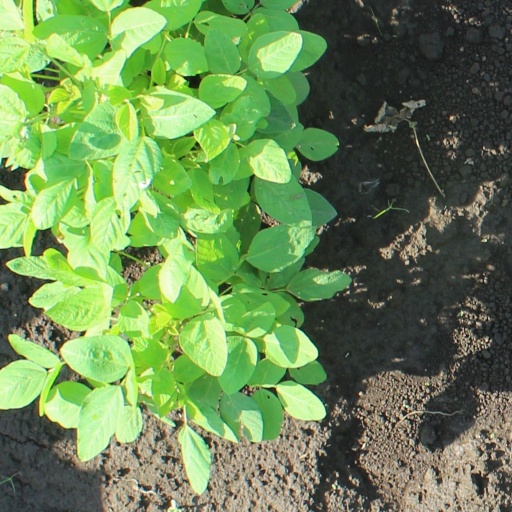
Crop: soybean